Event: Nepal Earthquake
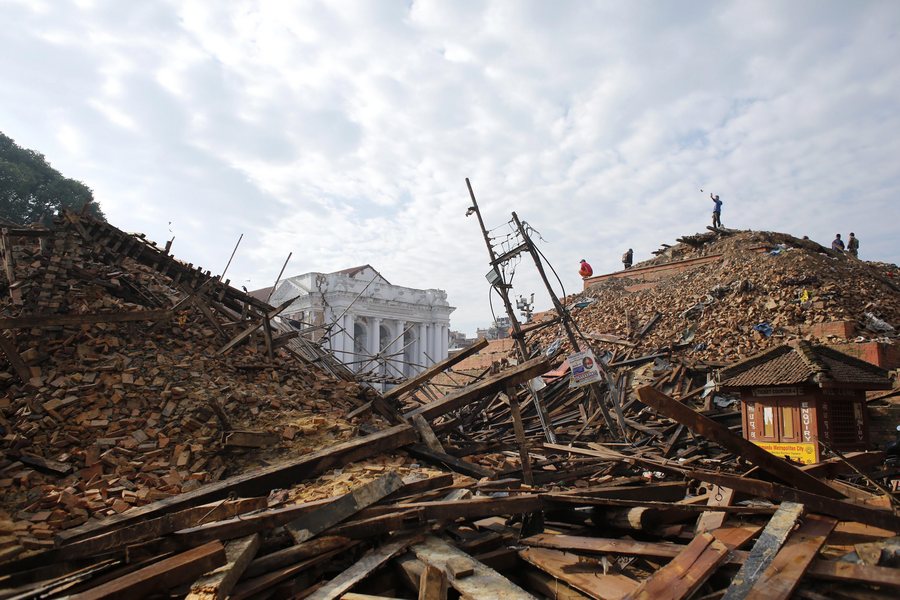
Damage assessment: damage